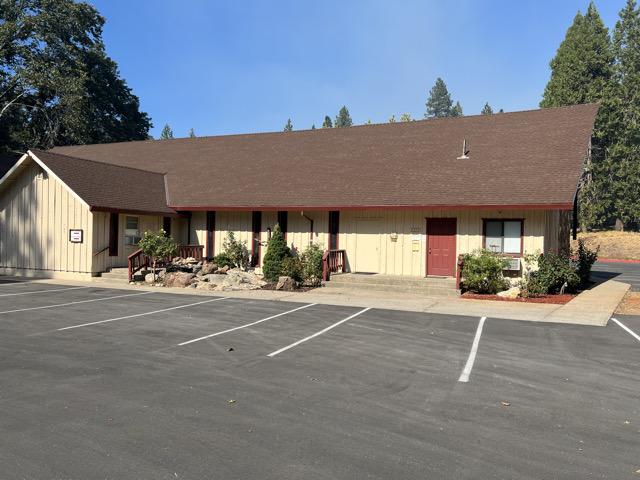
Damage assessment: no_damage